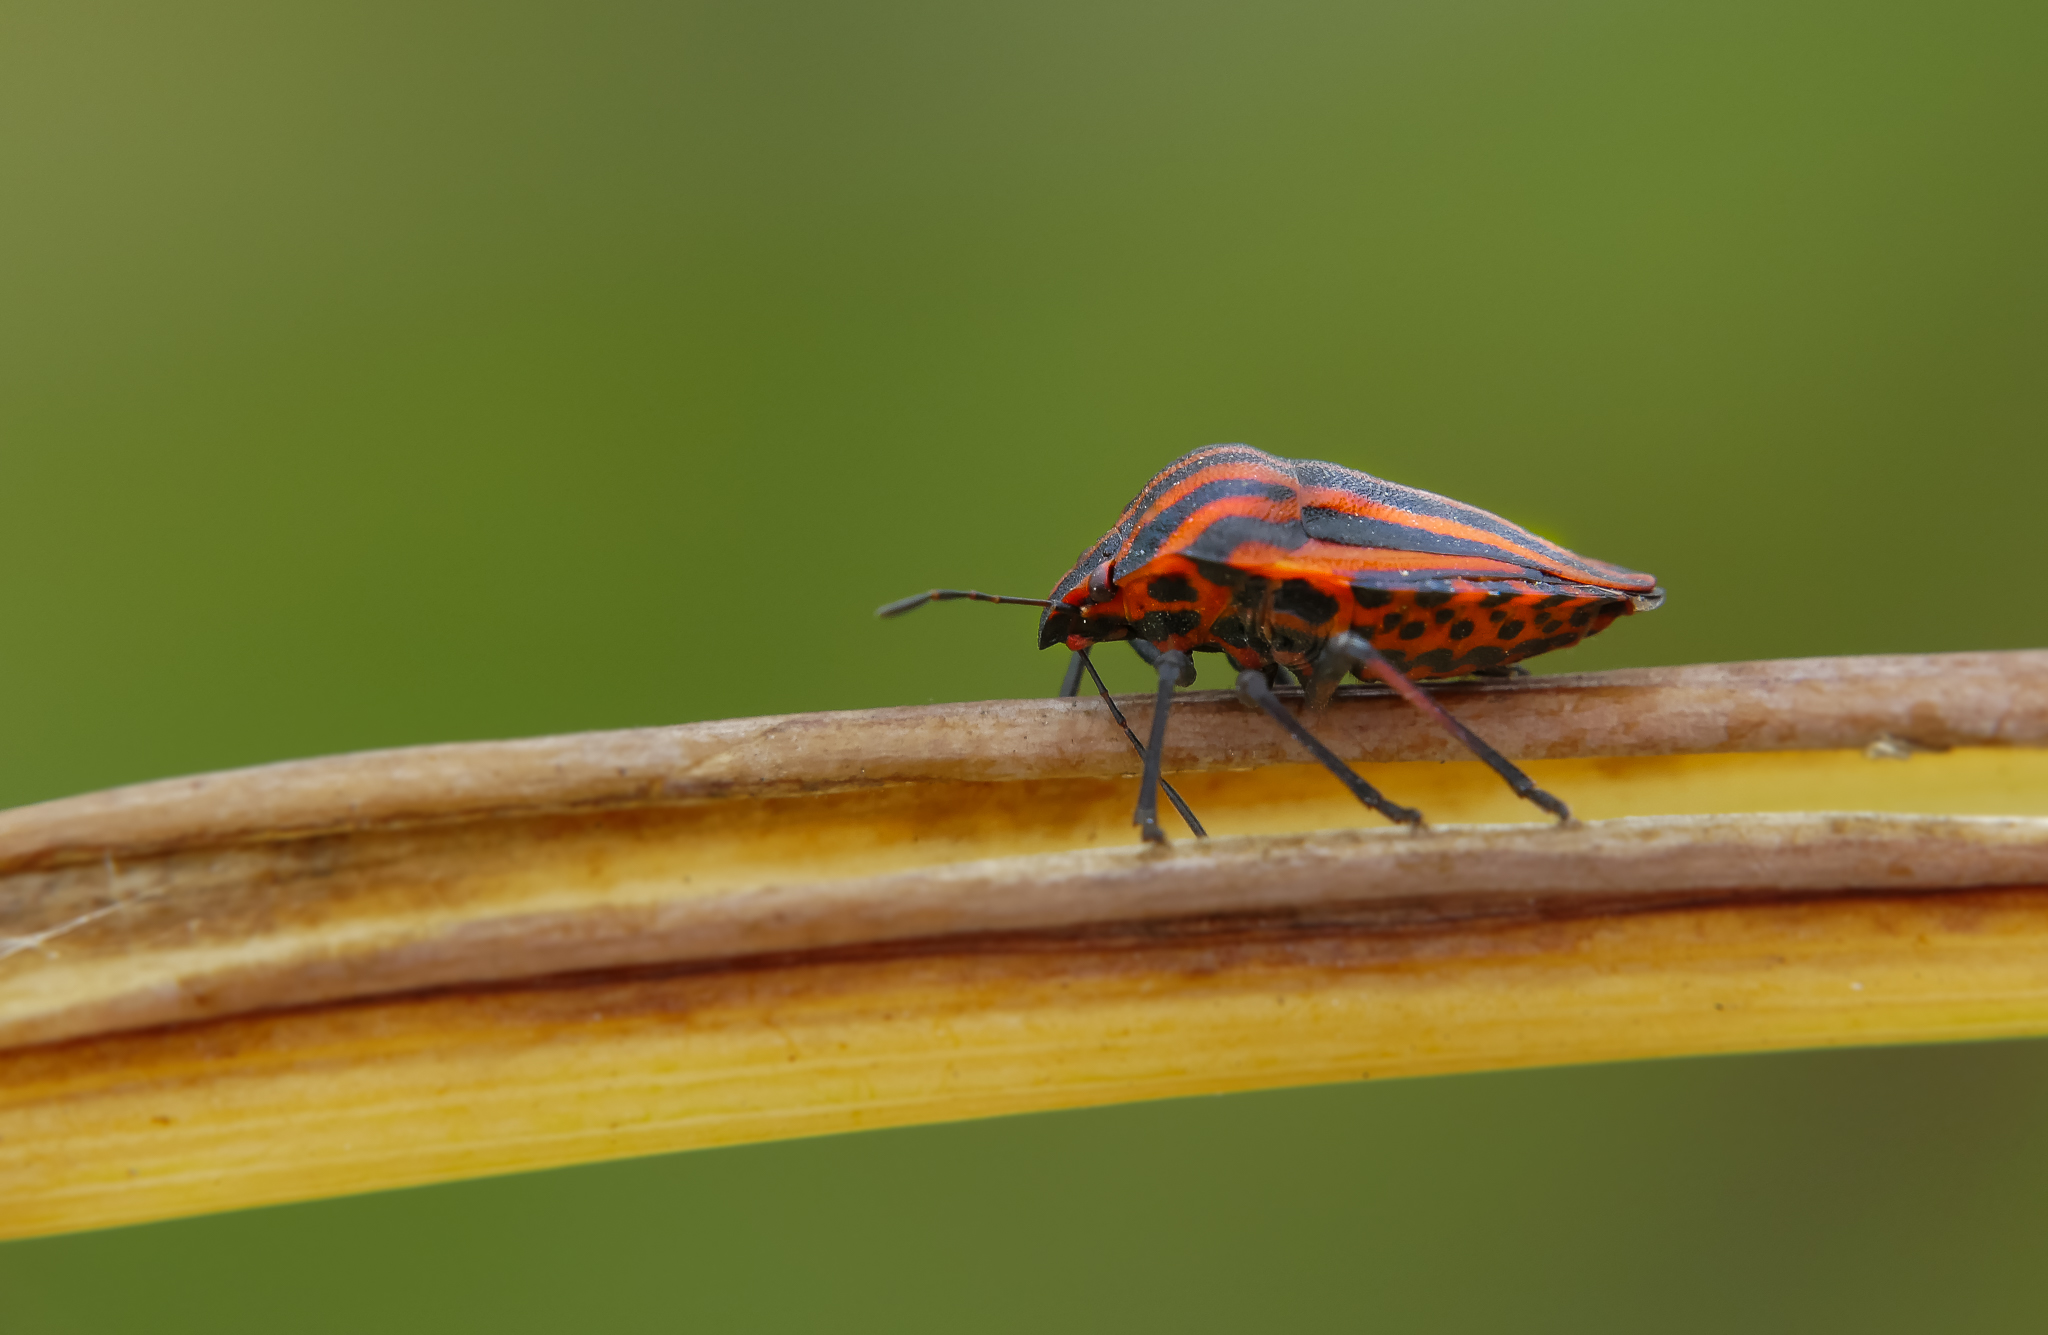
nature, wing, photography, leaf, flower, green, insect, macro, bug, yellow, fauna, invertebrate, close up, animals, naturaleza, chinche, lumixfz1000, fz1000, ggl1, xovesphoto, animales, panasoniclumixfz1000, marumi200, macro photography, arthropod, plant stem